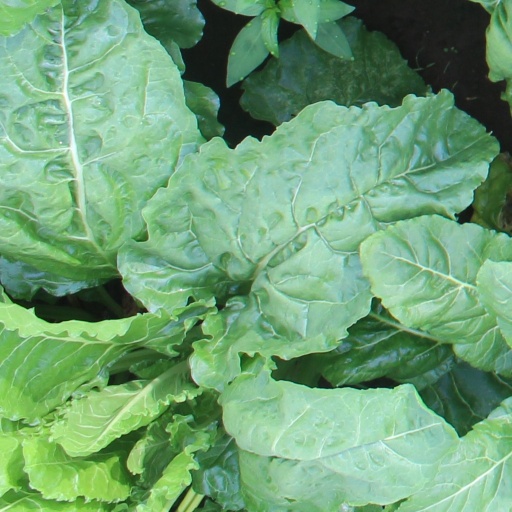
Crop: sugar beet